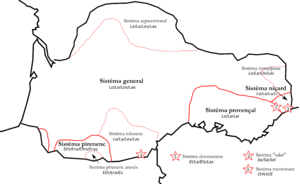
L'occitan ou langue d'oc est une langue romane parlée dans le tiers sud de la France, les Vallées occitanes et Guardia Piemontese en Italie, le Val d'Aran en Espagne et Monaco. L'aire linguistique et culturelle de l'occitan est appelée l’Occitanie ou Pays d'Oc.